Swieqi United Football Club

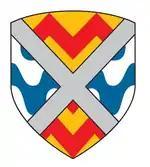
Swieqi Locality Crest

The name is not only popular but also acts as a symbol. "The town of Swieqi, the village of Ta' l-Ibrag and the hamlet of Madliena have all merged hence UNITED into one team: Swieqi United FC". The 3 colours on the new crest (yellow, red and blue) represent these 3 entities which form the basis of the club's kits when competing in official MFA Competitions. The badge itself is primarily made up of Swieqi's colours. Modelled on the Swieqi Coat of arms it incorporates the red and yellow (merged into orange) symbolising the valleys and fields of Ta' l-Ibrag and Madliena. The blue and white represent the waterflow, the 'saqa' which gives its name to our beloved town